Kathanayakudu (1969 film)

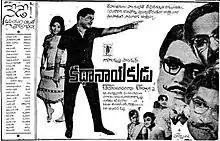
Theatrical release poster

Kathanayakudu is a 1969 Indian Telugu-language action drama film, produced by K. Gopala Krishna under the banner Gopala Krishna Productions and directed by K. Hemambaradhara Rao. It stars N. T. Rama Rao and Jayalalithaa, with music composed by T. V. Raju. The film was remade in Tamil as "Nam Naadu" (1969), and in Hindi as "Apna Desh" (1972). The film was recorded as a blockbuster at the box office. The film won two Nandi Awards.